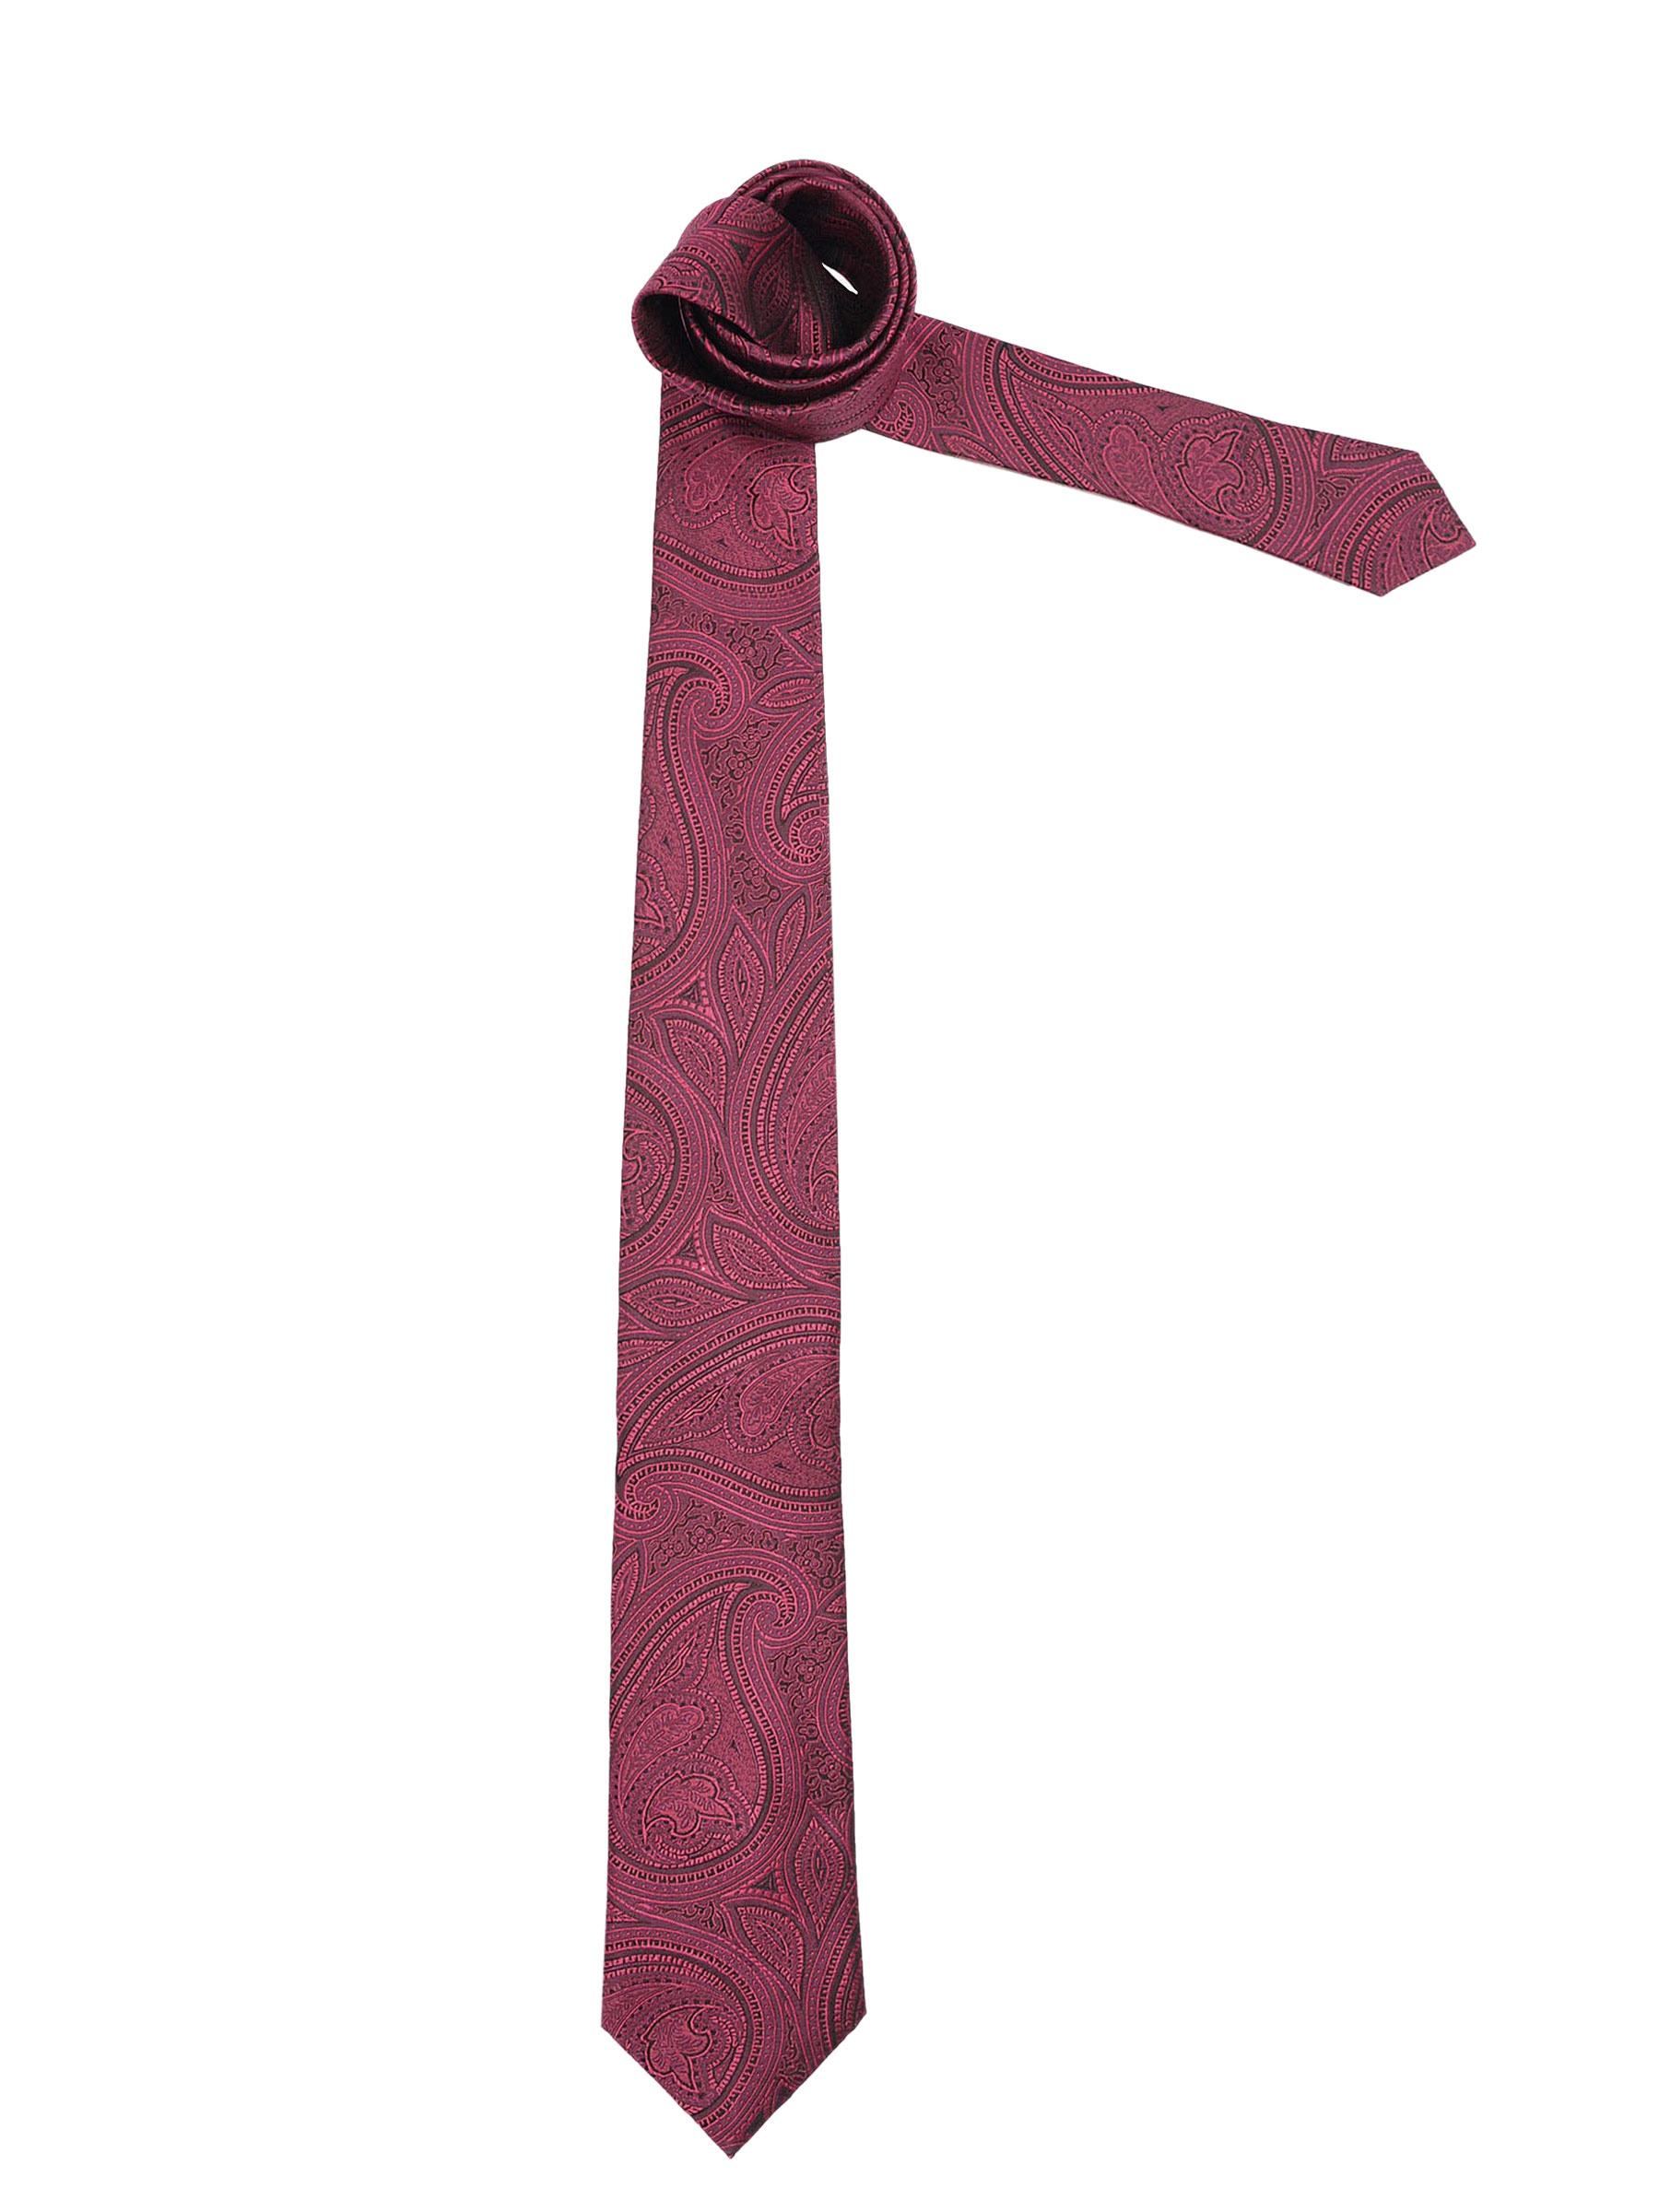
Reid & Taylor Men Printed Red Ties
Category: Accessories / Ties / Ties
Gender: Men
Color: Red
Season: Fall 2011
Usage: Formal